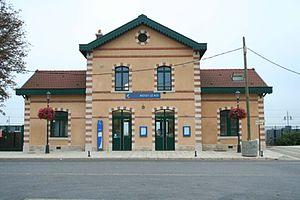
Noisy-le-Roi est une commune française située dans le département des Yvelines en région Île-de-France.